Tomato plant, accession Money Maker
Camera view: vertical (180 deg); turntable rotation: 90 degrees
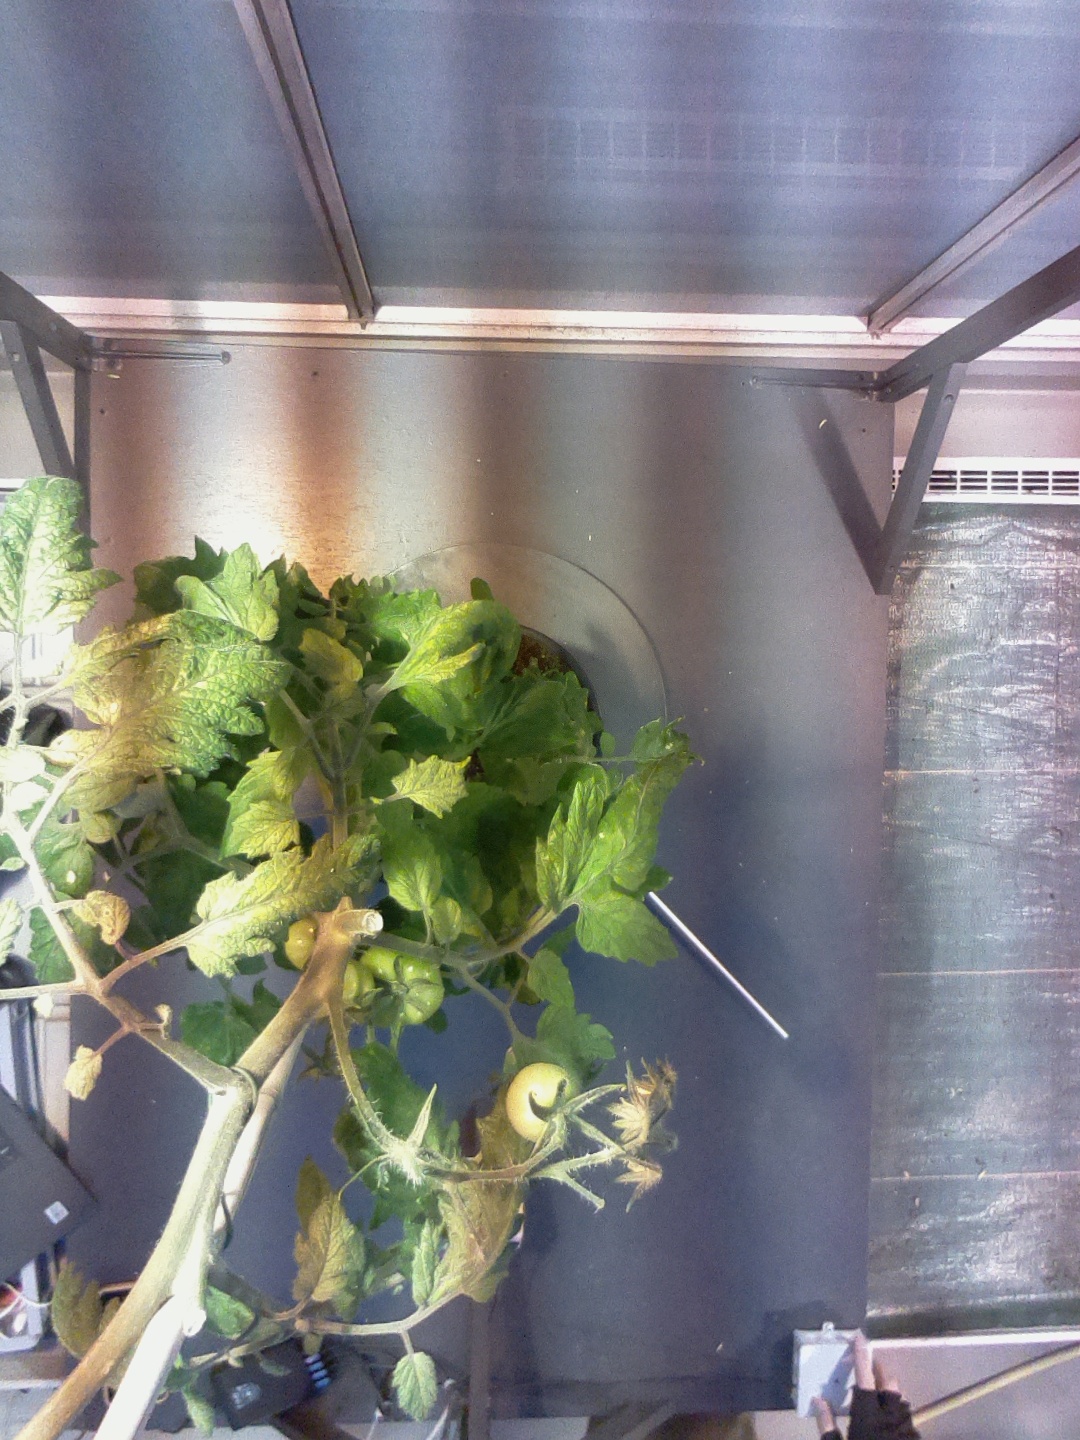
BBCH growth stage 78: 80% -90% of final fruit size